Never Talk to Strangers

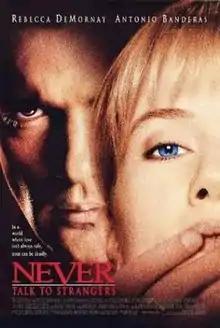
Theatrical release poster

Never Talk to Strangers is a 1995 psychological erotic thriller film directed by Peter Hall and starring Antonio Banderas and Rebecca De Mornay.